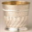
Label: cup